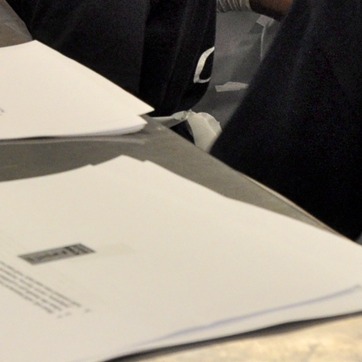
Material: paper